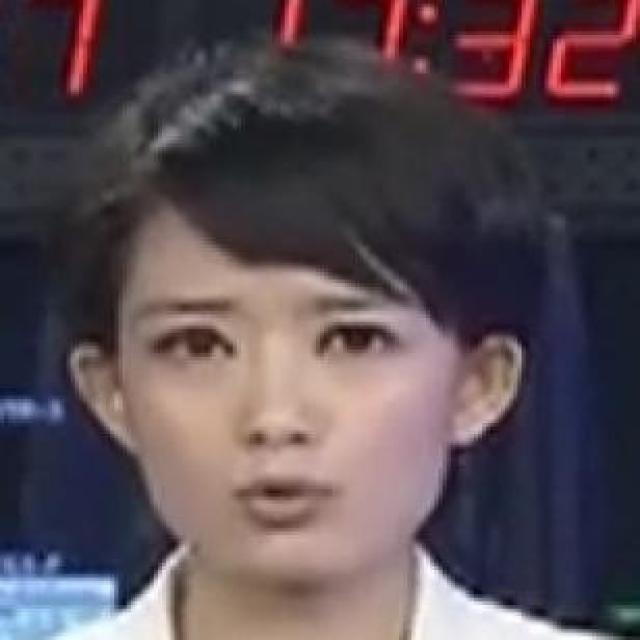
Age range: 21-44